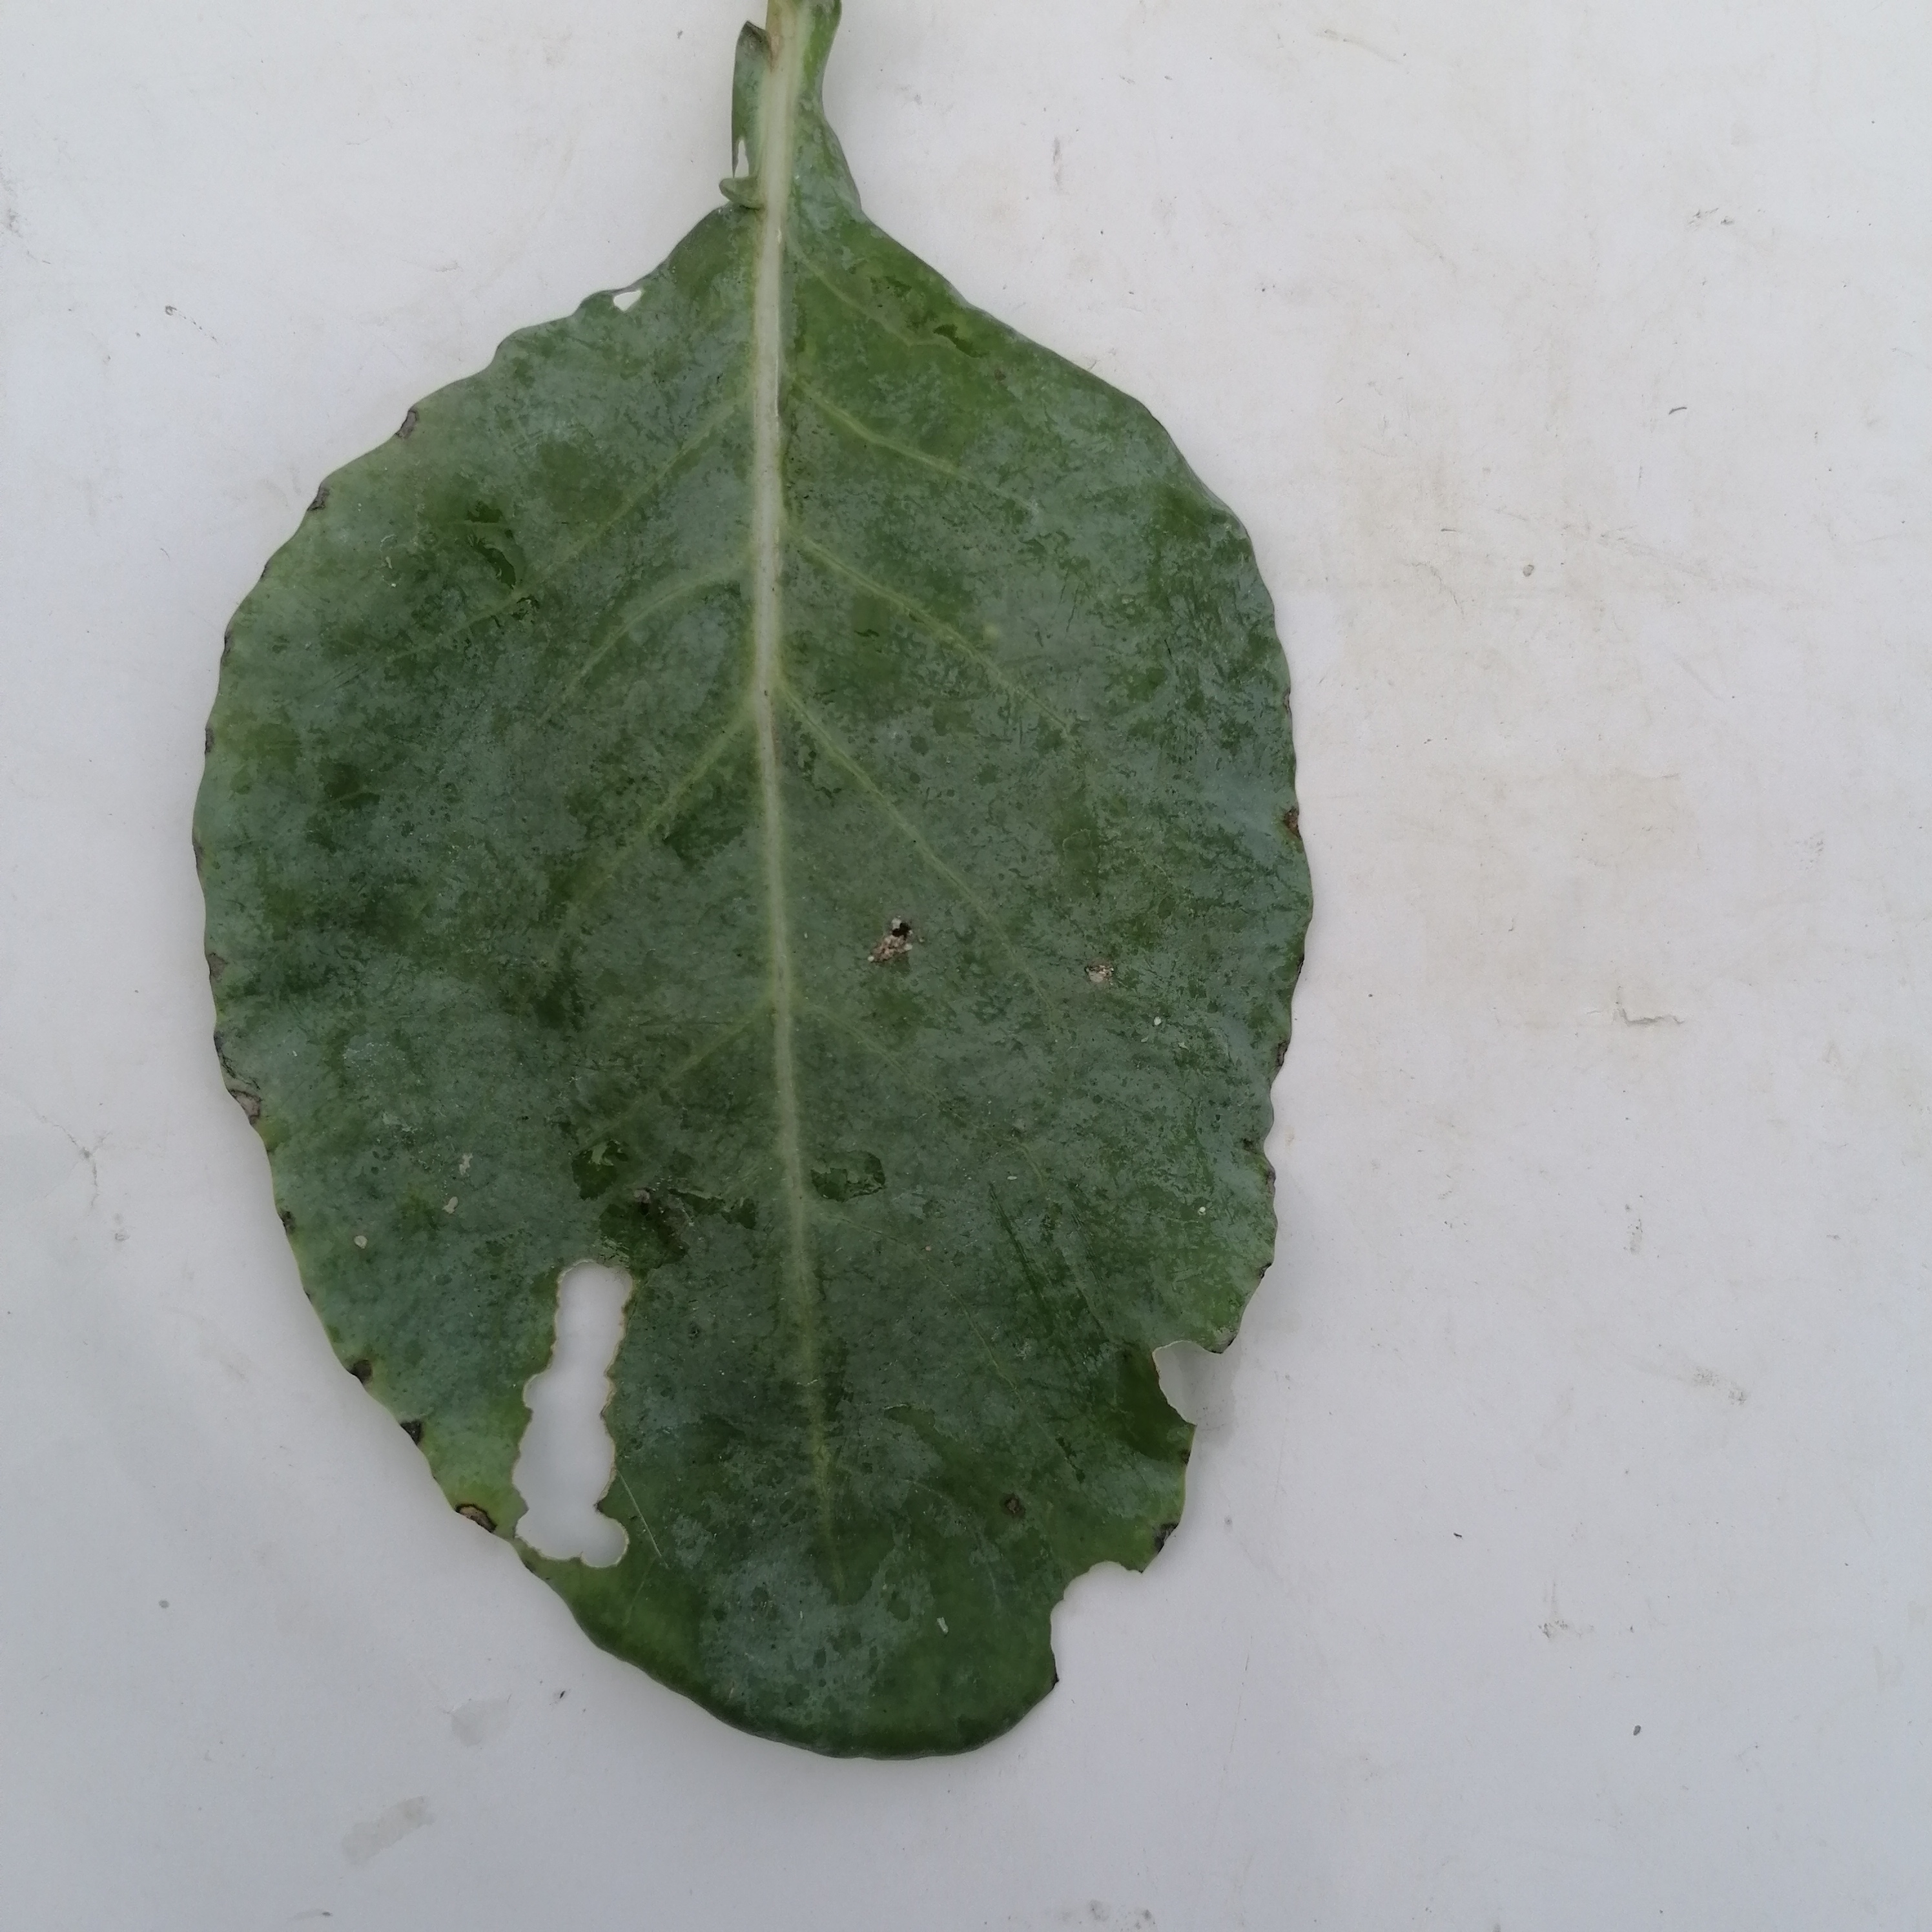
Label: Insect Hole